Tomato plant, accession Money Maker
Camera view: bottom (45 deg); turntable rotation: 300 degrees
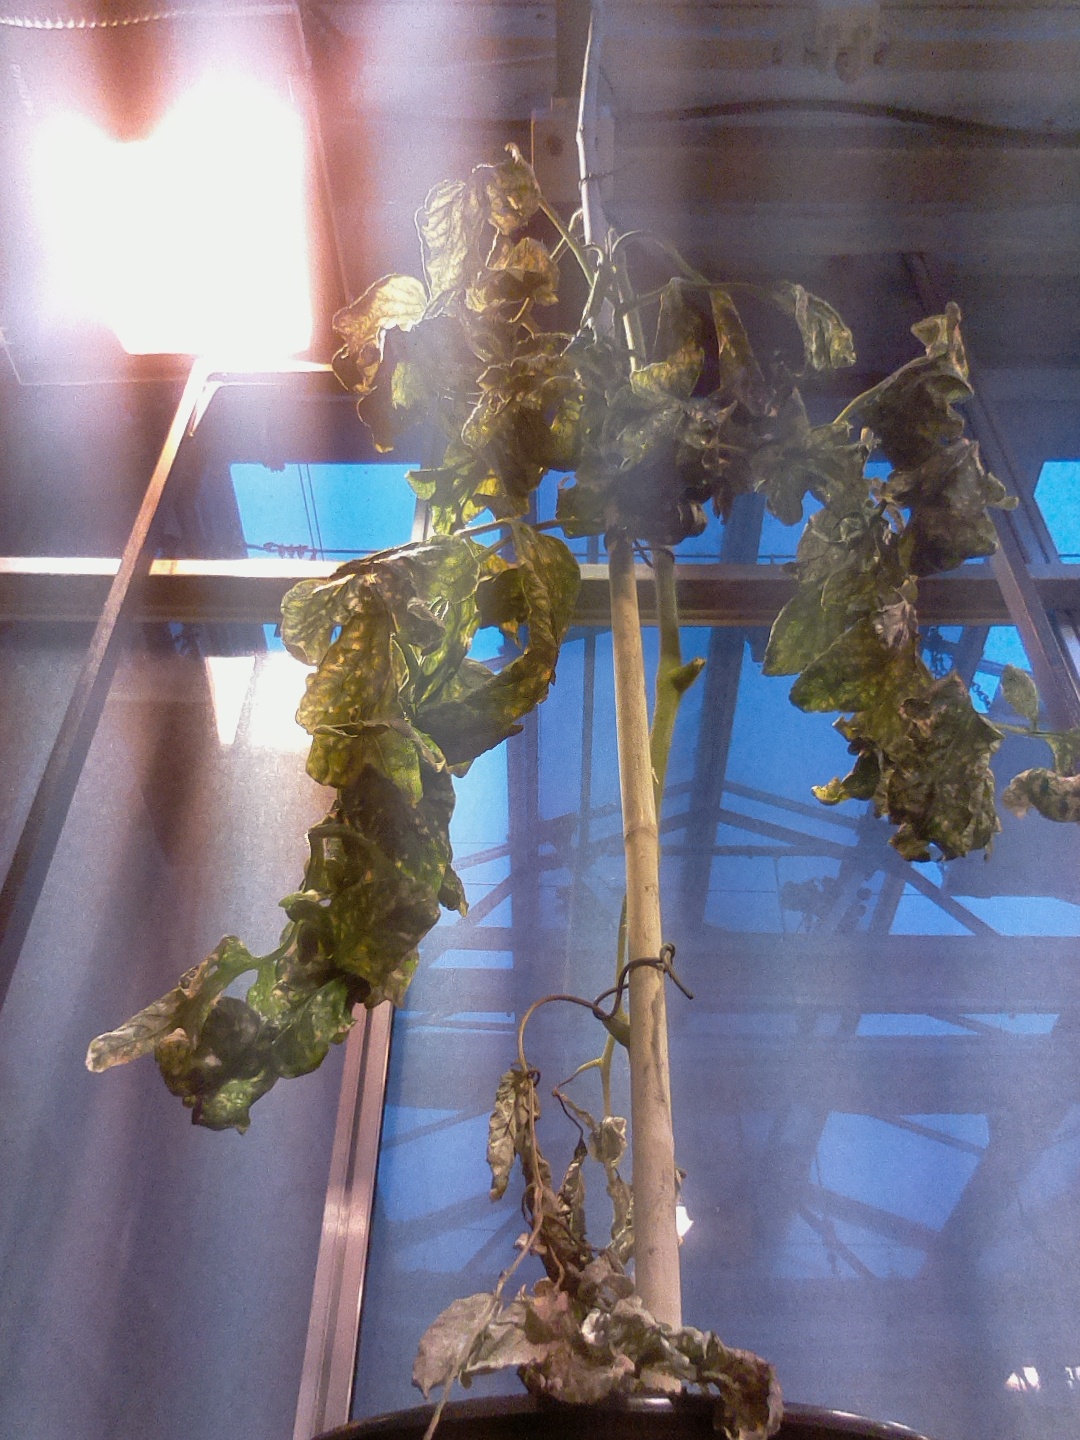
BBCH growth stage 52: 2 inflorescences visible